Willi Unsoeld

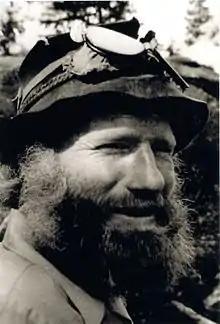

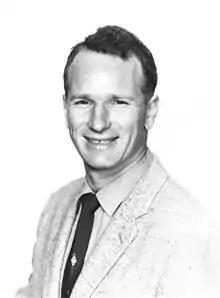
Willi Unsoeld

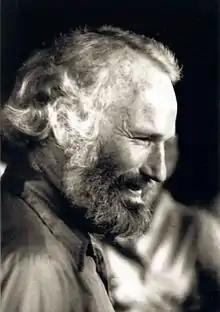
Willi Unsoeld

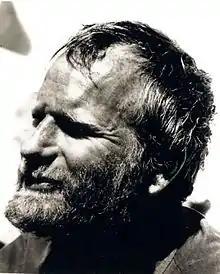
Willi Unsoeld

William Francis Unsoeld (October 5, 1926 – March 4, 1979) was an American mountaineer who was a member of the first American expedition to summit Mount Everest. The American Mount Everest Expedition was led by Norman Dyhrenfurth, and included Unsoeld, Jim Whittaker, Lute Jerstad, Barry Bishop and Tom Hornbein. Whittaker, with Sherpa Nawang Gombu, reached the summit on May 1, 1963. Unsoeld, Hornbein, Bishop and Jerstad reached the top on May 22, 1963. Unsoeld and Hornbein's climb was the first ascent from the peak's west ridge, and the first major traverse of a Himalayan peak. His subsequent activities included working as a U.S. Forest Service smokejumper, Peace Corps director in Nepal, speaker for Outward Bound, faculty member at Oregon State University and The Evergreen State College and mountaineering guide. He died on Mount Rainier in an avalanche.